Production truck

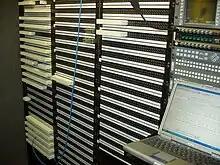
Most production trucks contain a patch panel

In this area, the professional video cameras are controlled using camera control units (CCU) by multiple vision engineers, to make sure that the iris is at the correct level and that all cameras look the same. These operators shade, balance, and focus the cameras from this position inside the vehicle. This area is controlled by an operator called a V1 (vision supervisor in the UK) and depending on the size of the show may have multiple V2s. This area is also where the majority of the racked technical equipment is stored, including the video router and converters.